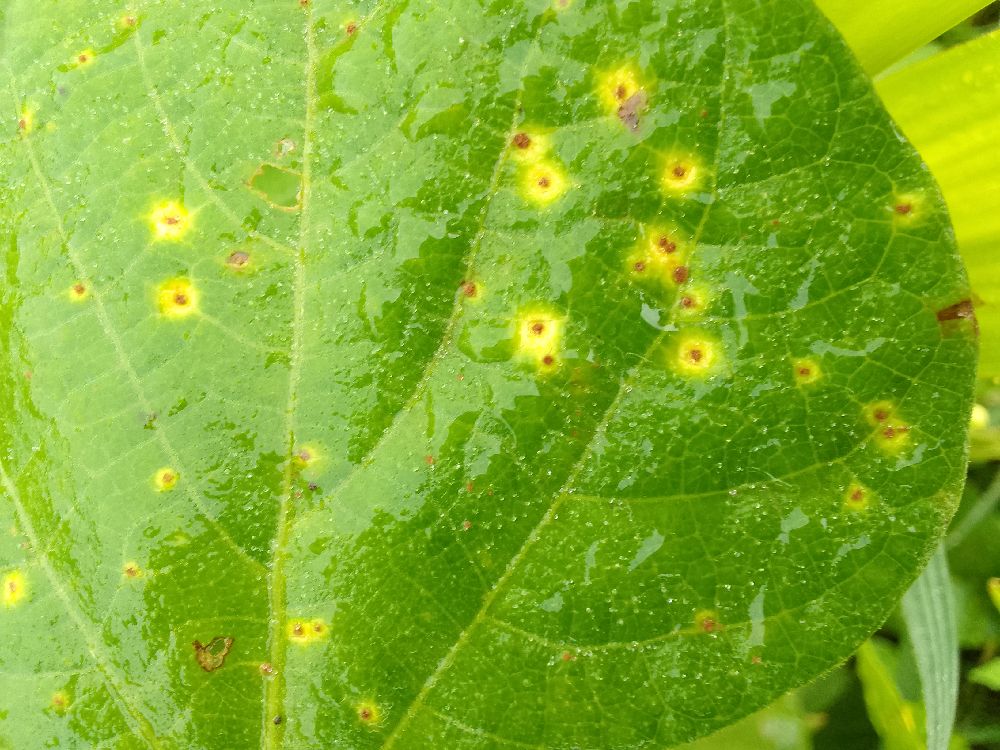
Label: rust